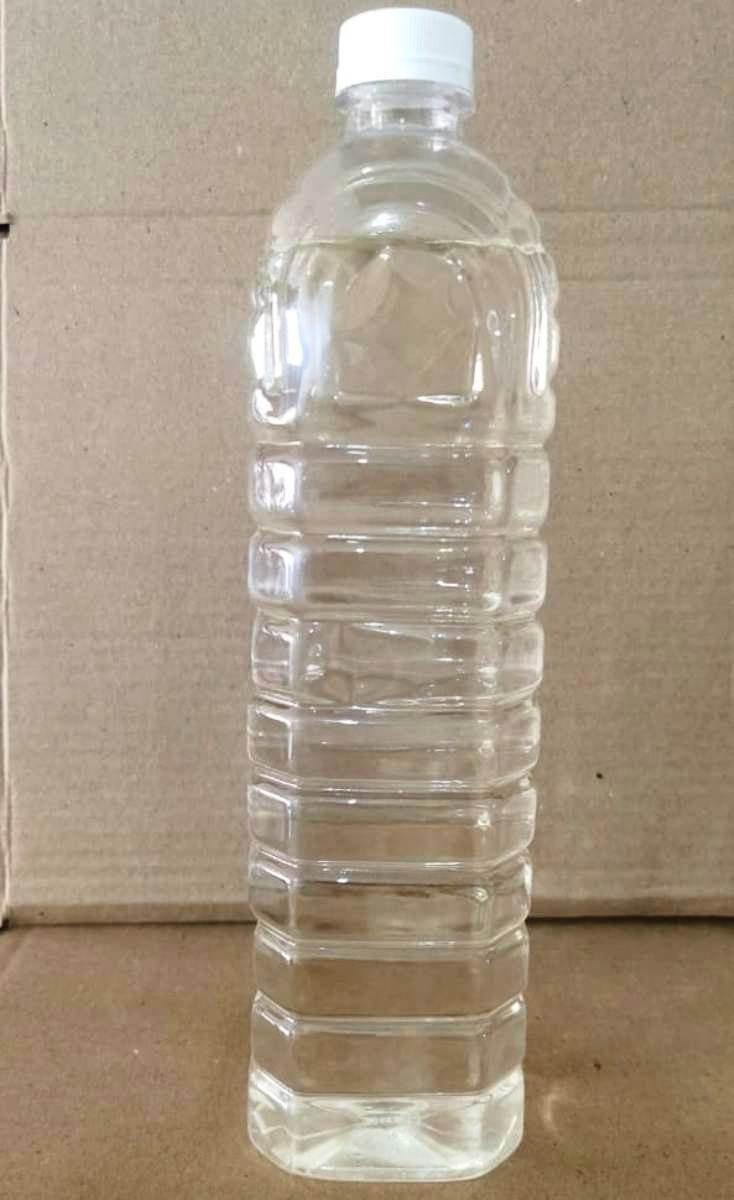
Waste category: plastic